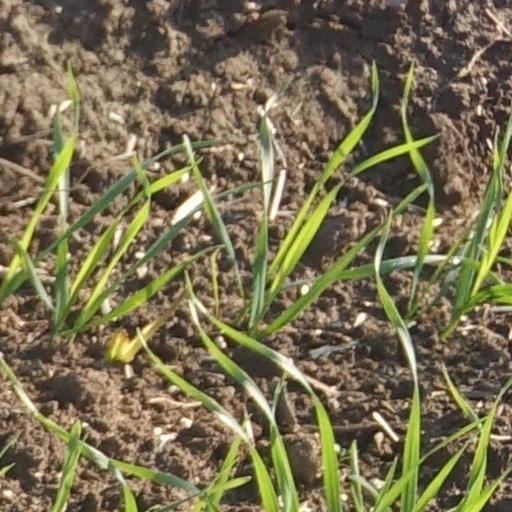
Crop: wheat